Ayodhya

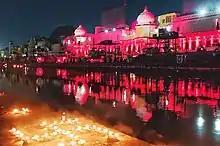

Under Mughal rule, the Babri mosque was constructed in Ayodhya. The city was the capital of the province of Awadh (mispronounced as "Oudh" by the British), which is also believed to be a variant of the name "Ayodhya".